B. J. Habibie

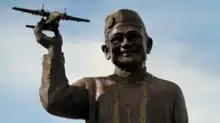
B.J. Habibie's monument in Gorontalo, 2018

Habibie was married to Hasri Ainun Besari, a medical doctor, from 12 May 1962 until her death on 22 May 2010. Their wedding was held according to Javanese and Gorontalese culture. The couple had two sons, Ilham Akbar Habibie and Thareq Kemal Habibie.